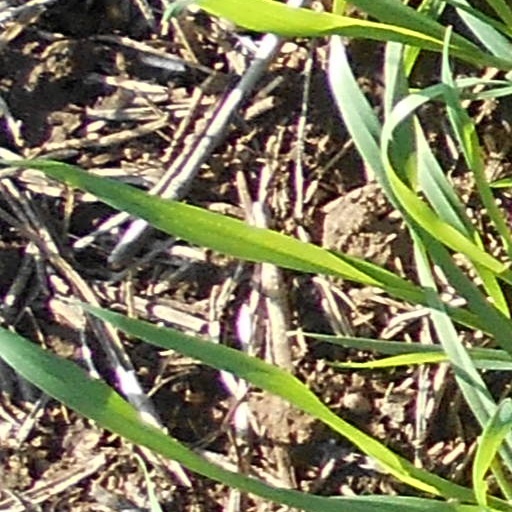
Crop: wheat